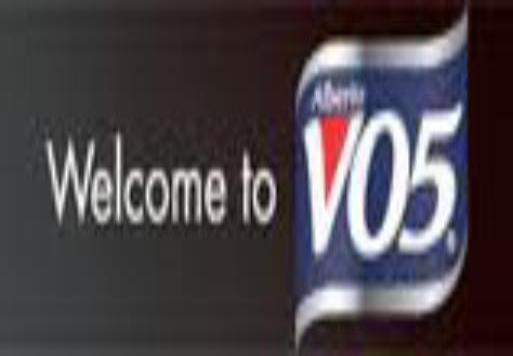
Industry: Necessities